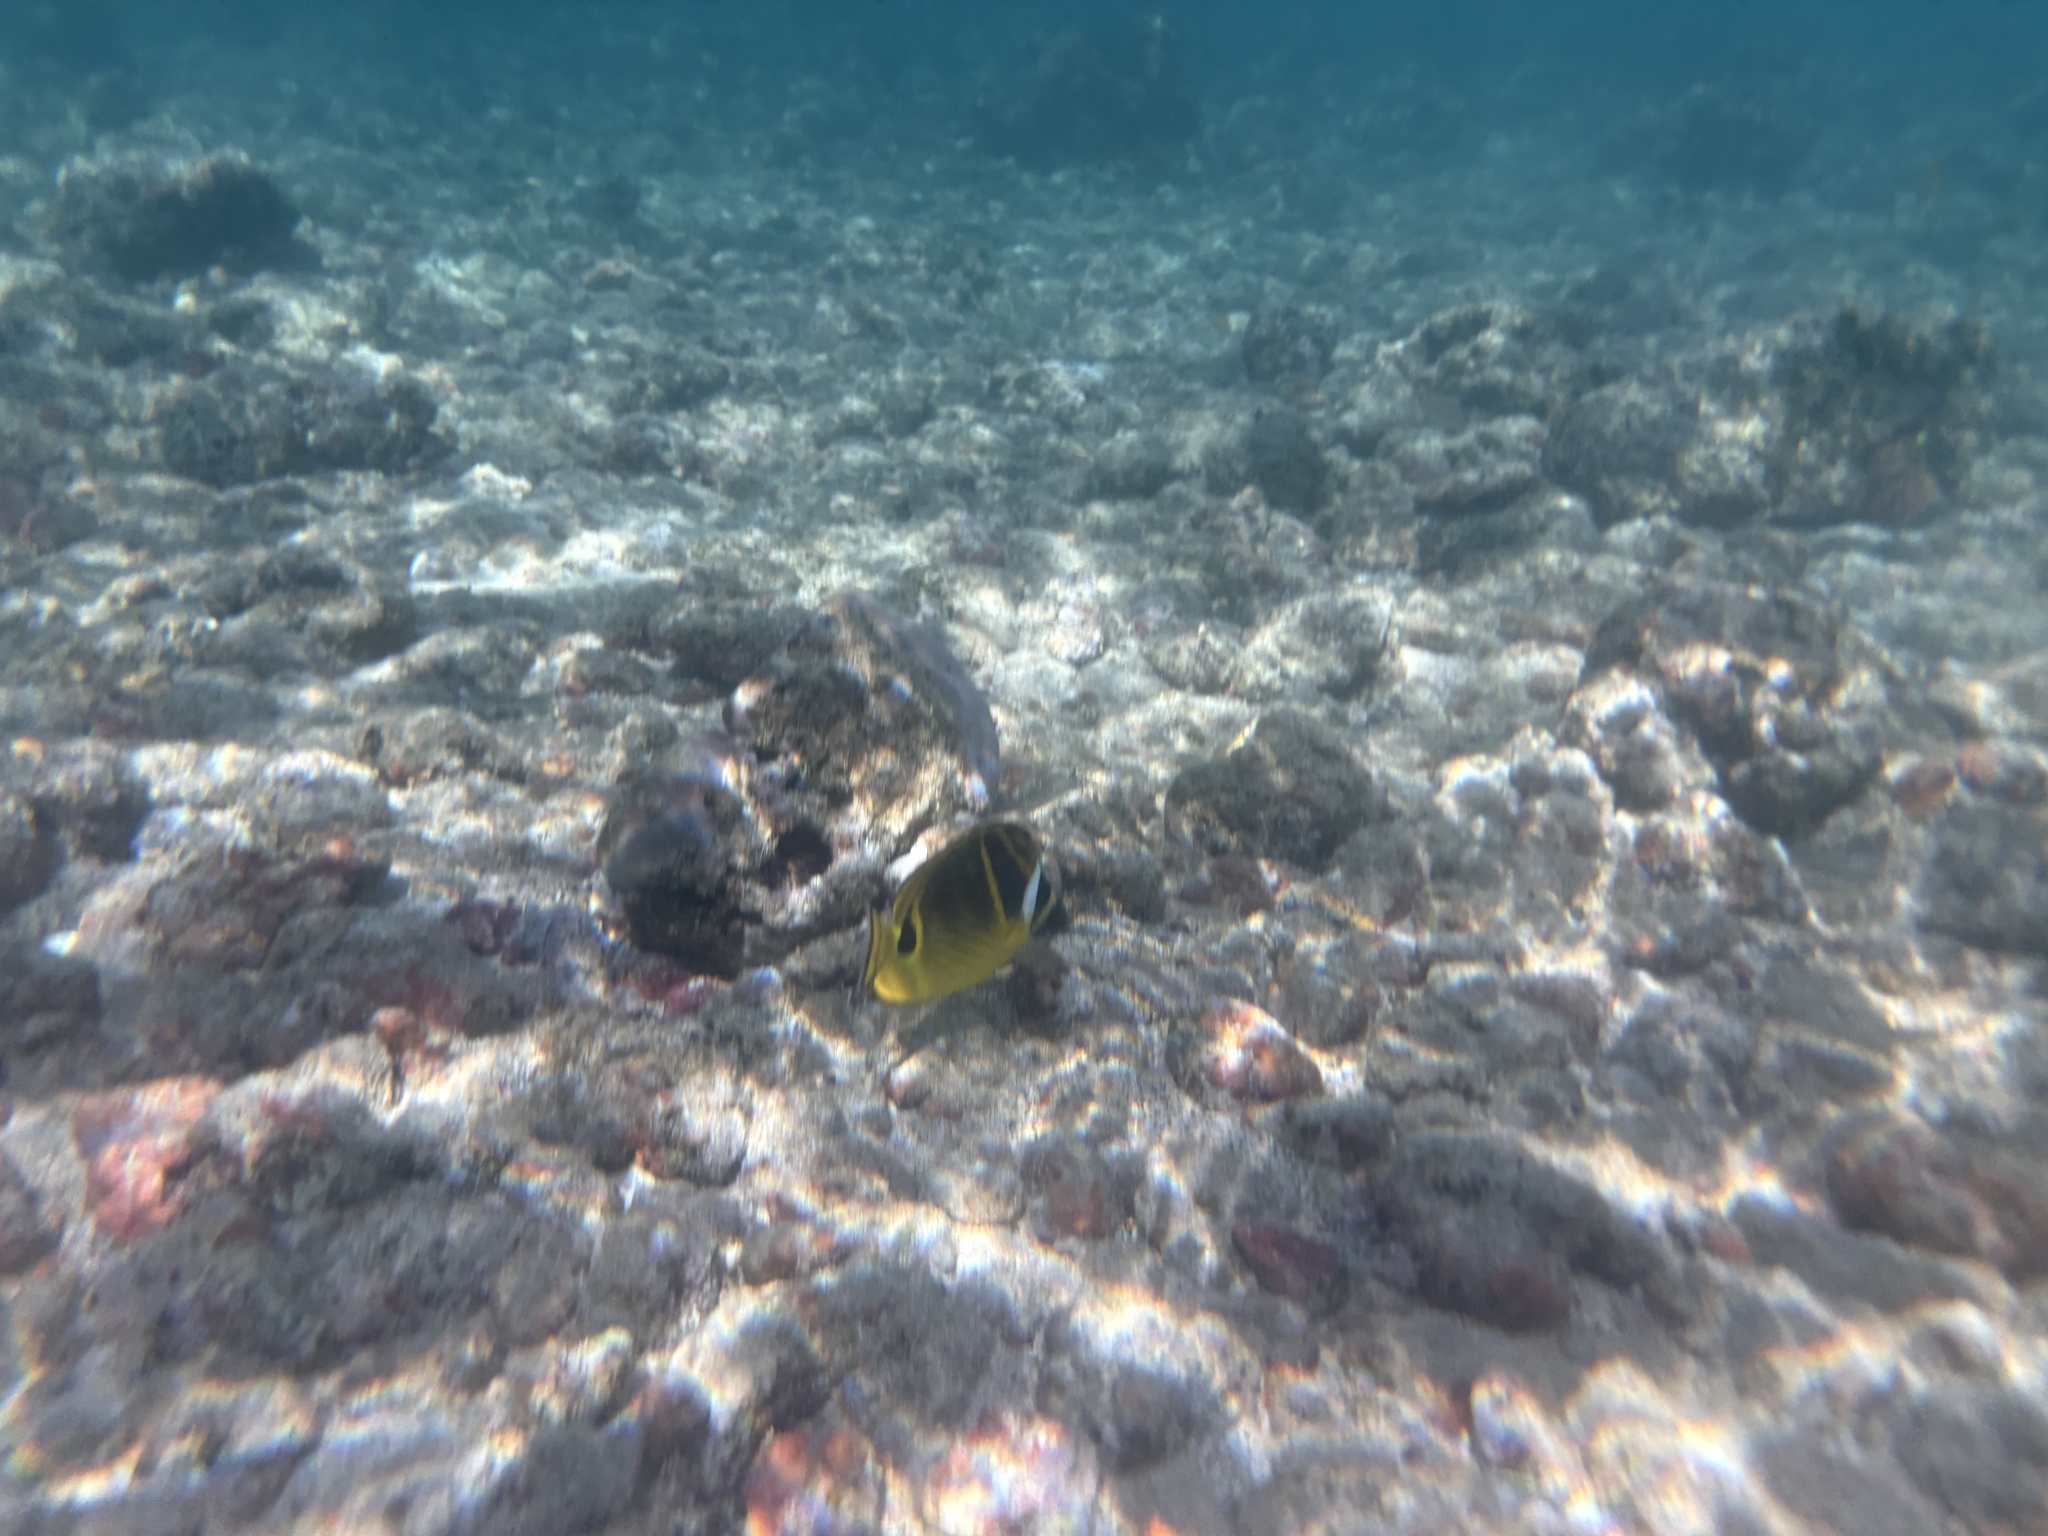
Chaetodon lunula (Raccoon Butterflyfish)